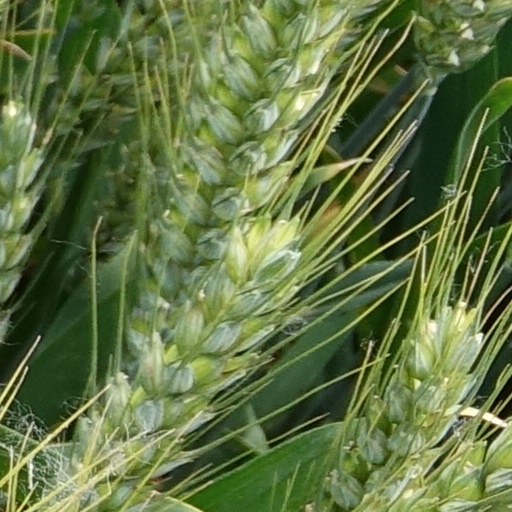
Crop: wheat